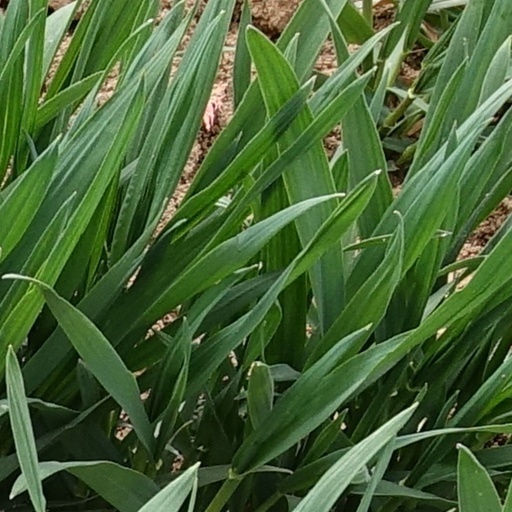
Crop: wheat